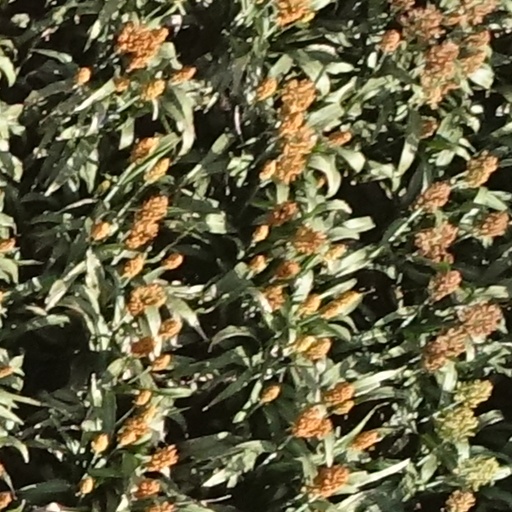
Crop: sorghum